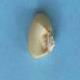
Maize quality: Good